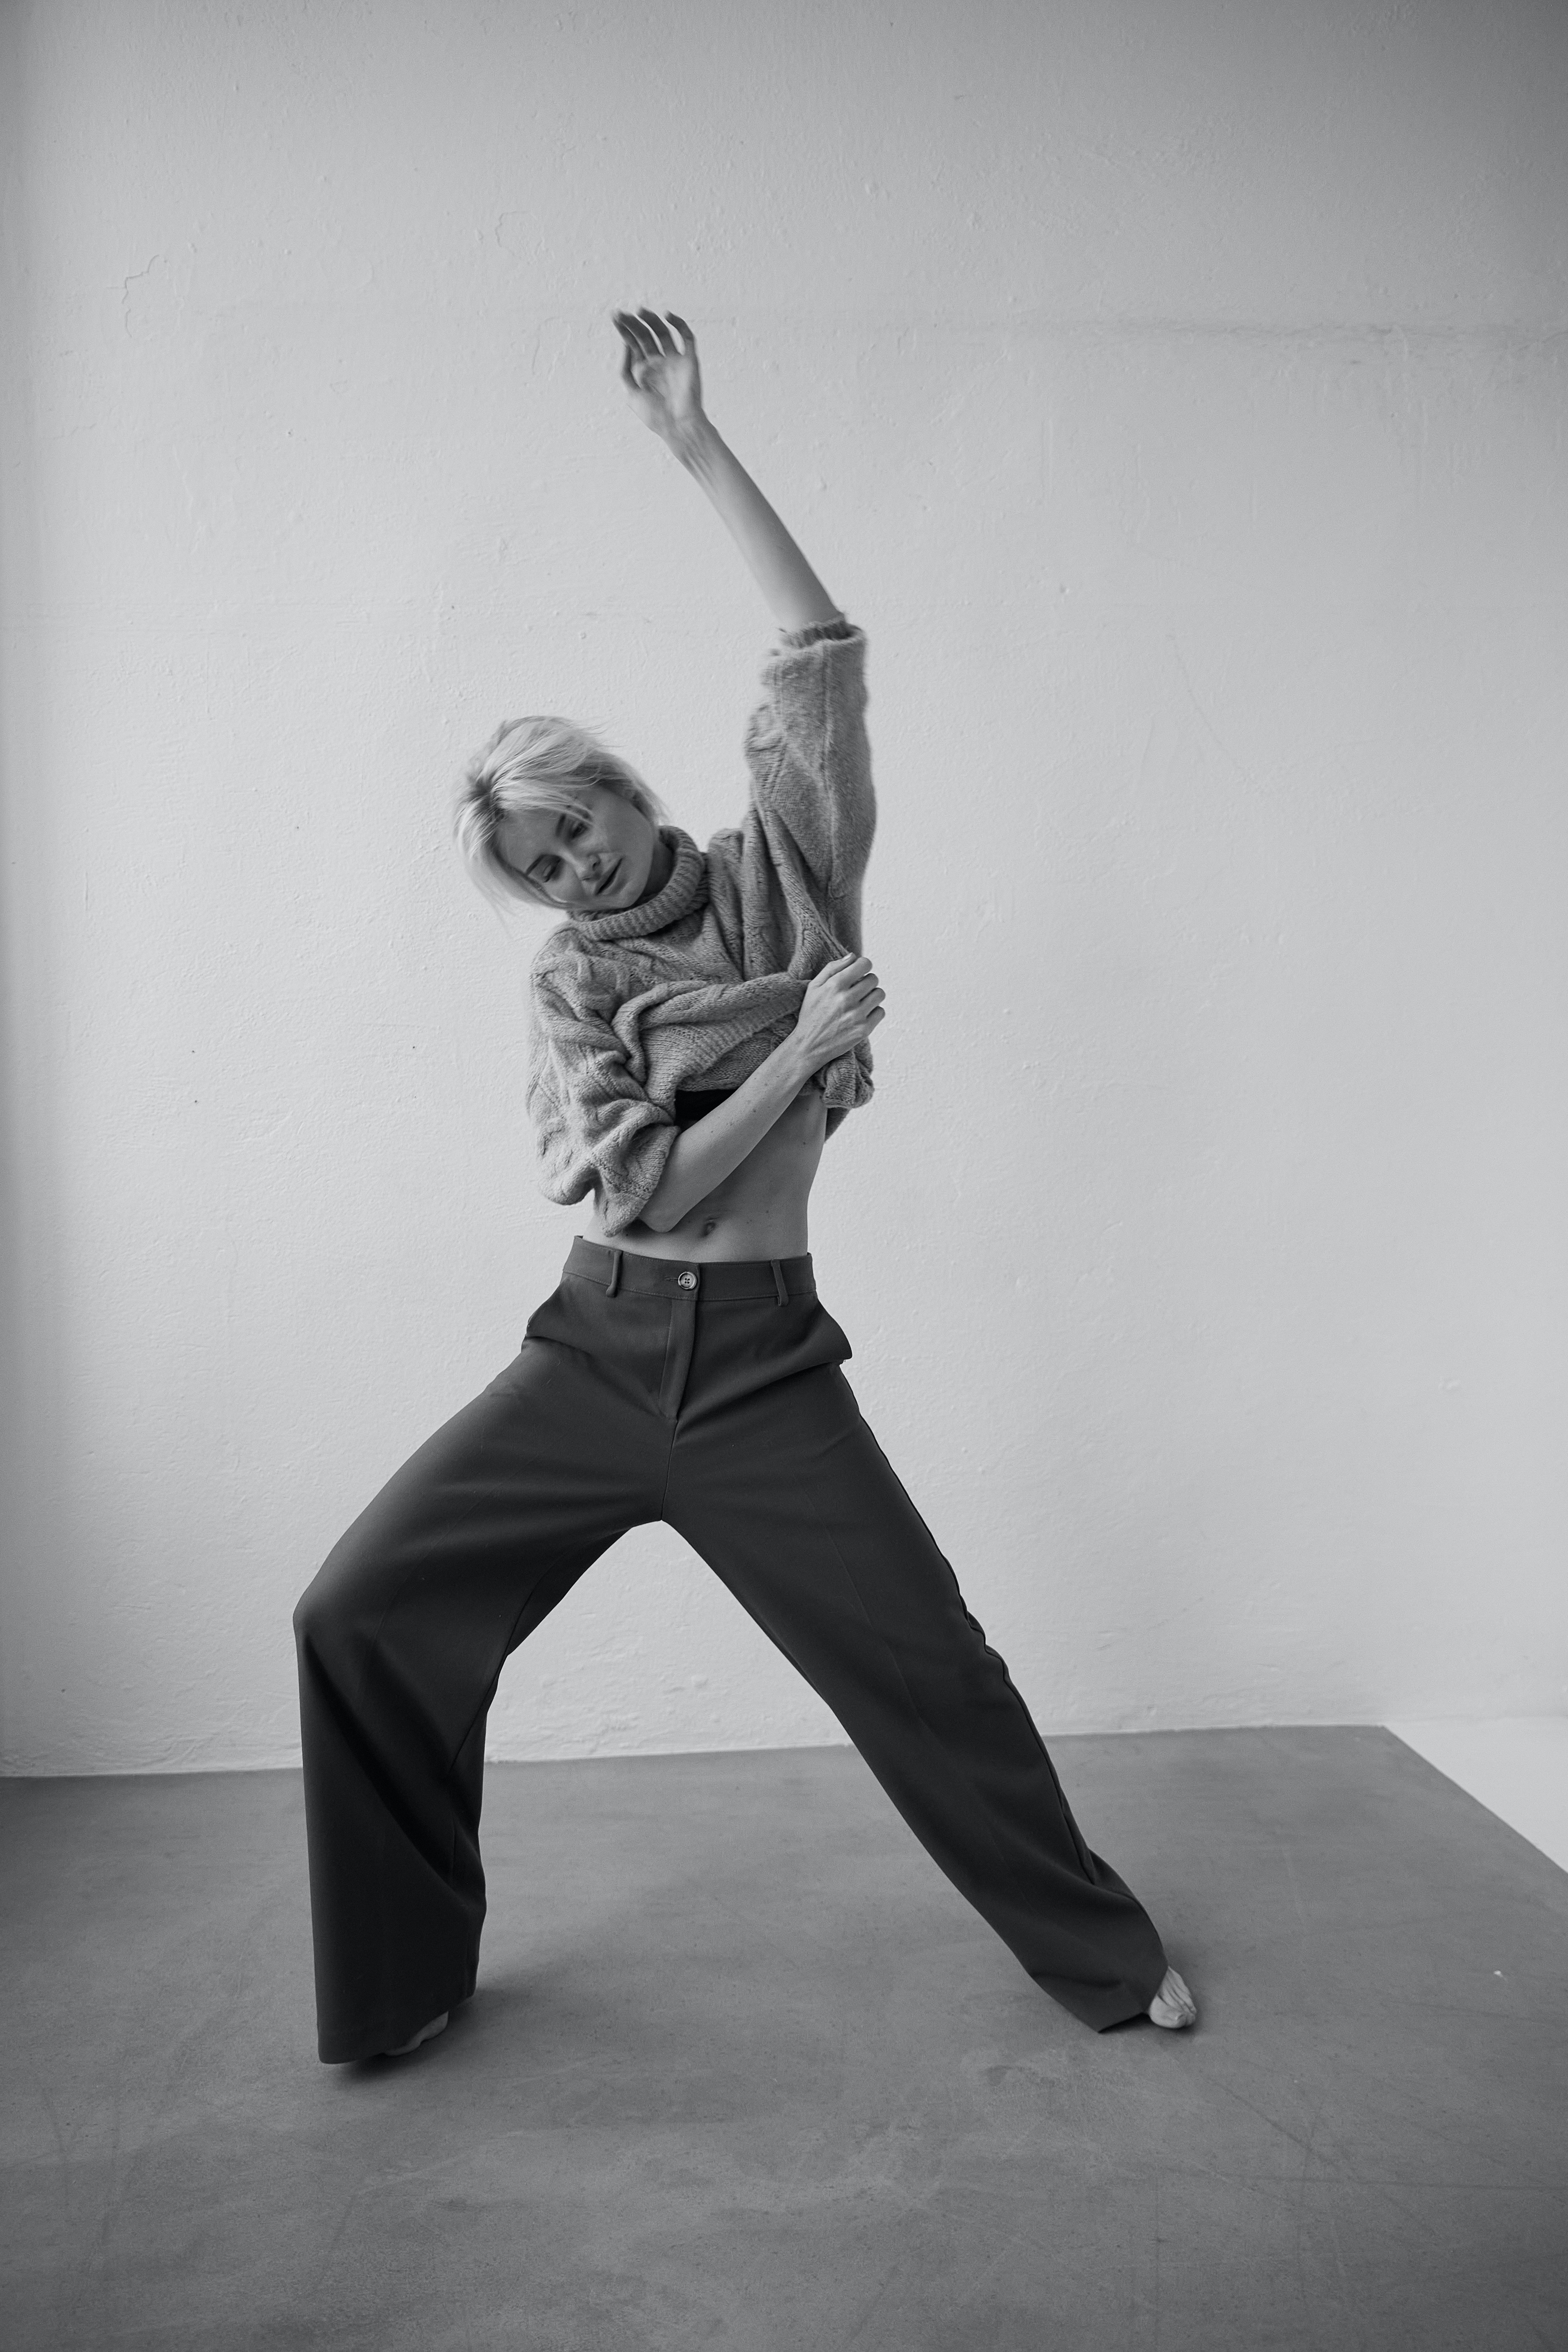
woman, leg, flash photography, gesture, waist, grey, style, knee, black and white, elbow, happy, sweatpant, choreography, Athletic dance move, trunk, dance, performing arts, flooring, monochrome photography, balance, human leg, monochrome, exercise, event, entertainment, sportswear, physical fitness, dancer, t shirt, darkness, sports, public event, sitting, abdomen, stretching, performance art, room, shadow, still life photography, performance, denim